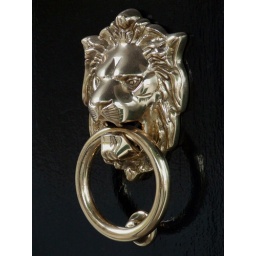
I saw this in Caerleon recently and liked the way the black door and gold nocker contrasted.